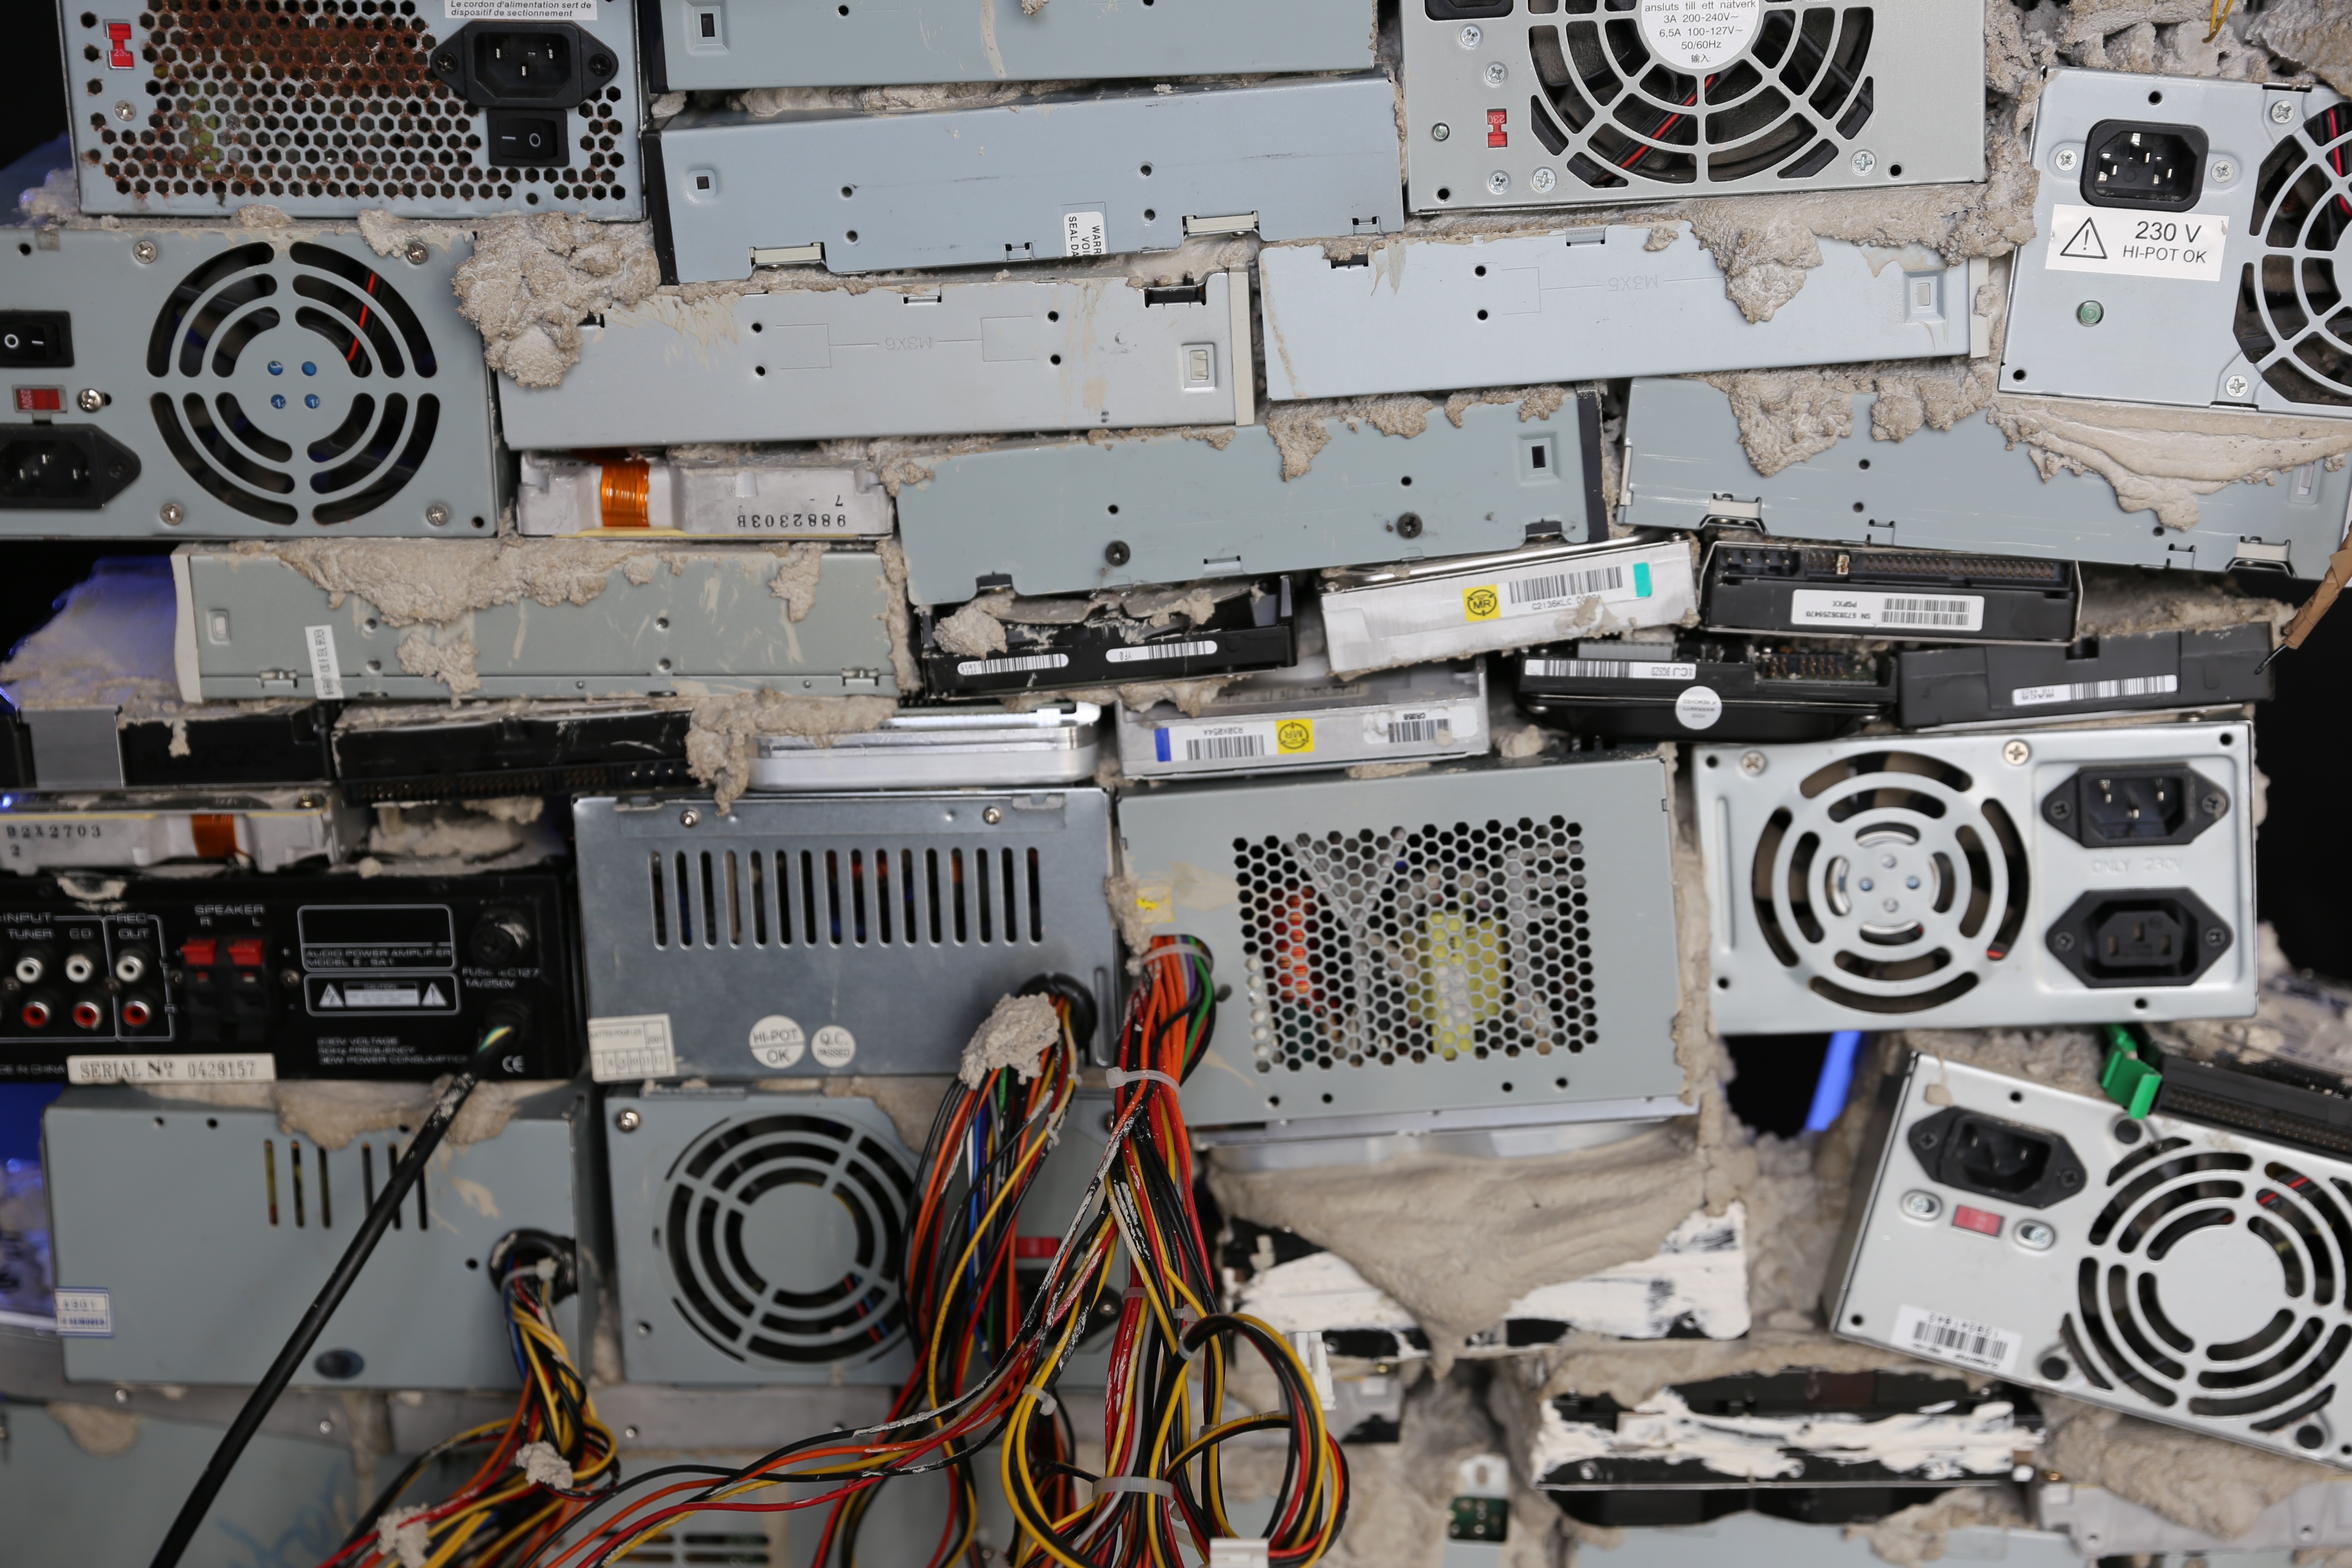
wall, construction, art, electronics, digital, installation, exhibition, recycling, firearm, apo33, electrical wiring, personal computer hardware